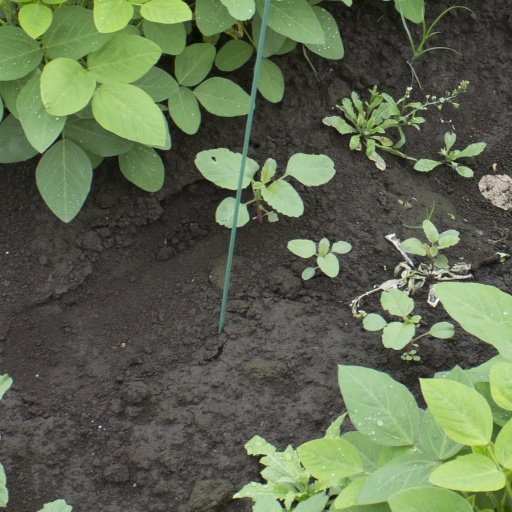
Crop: soybean